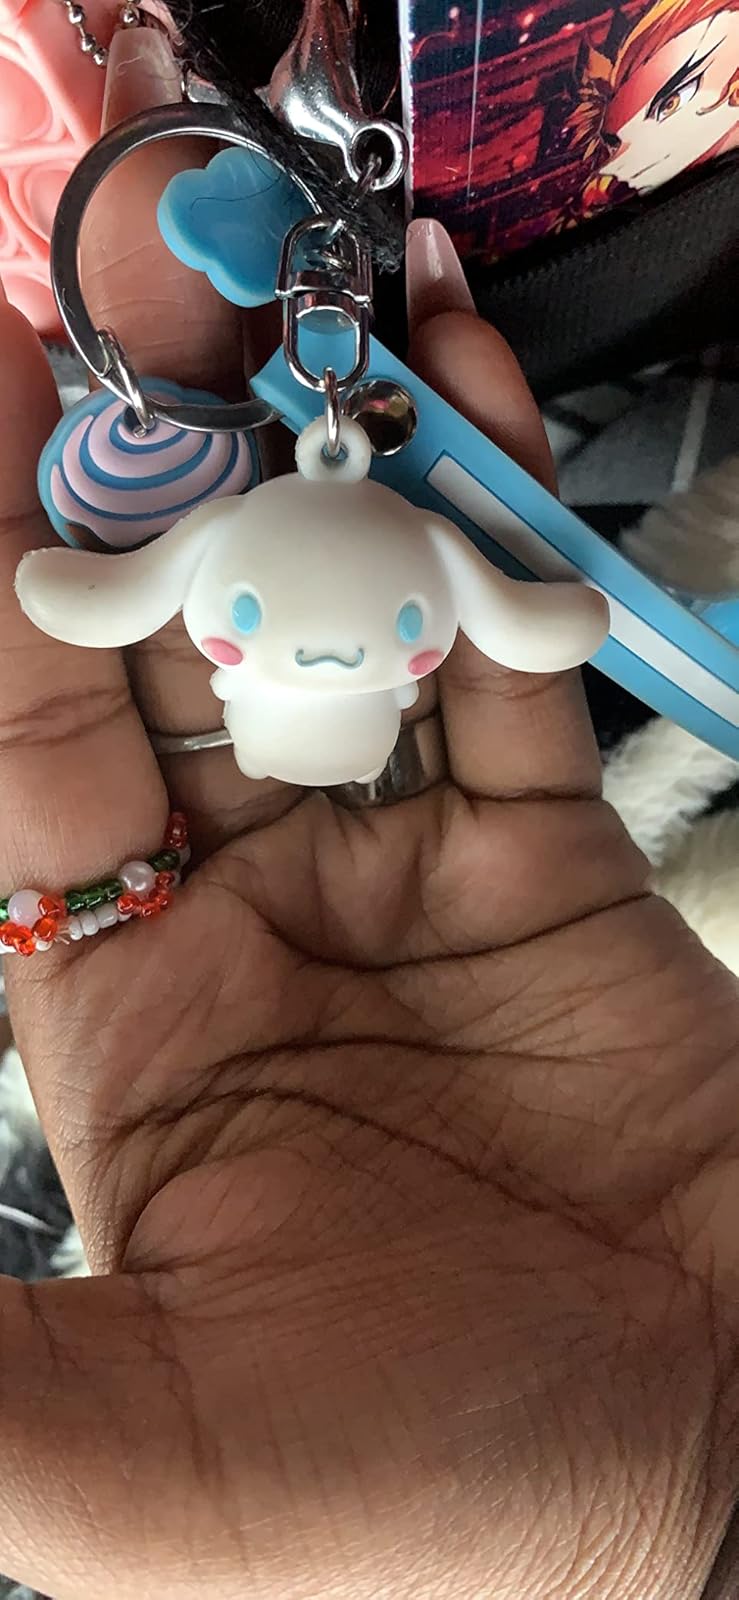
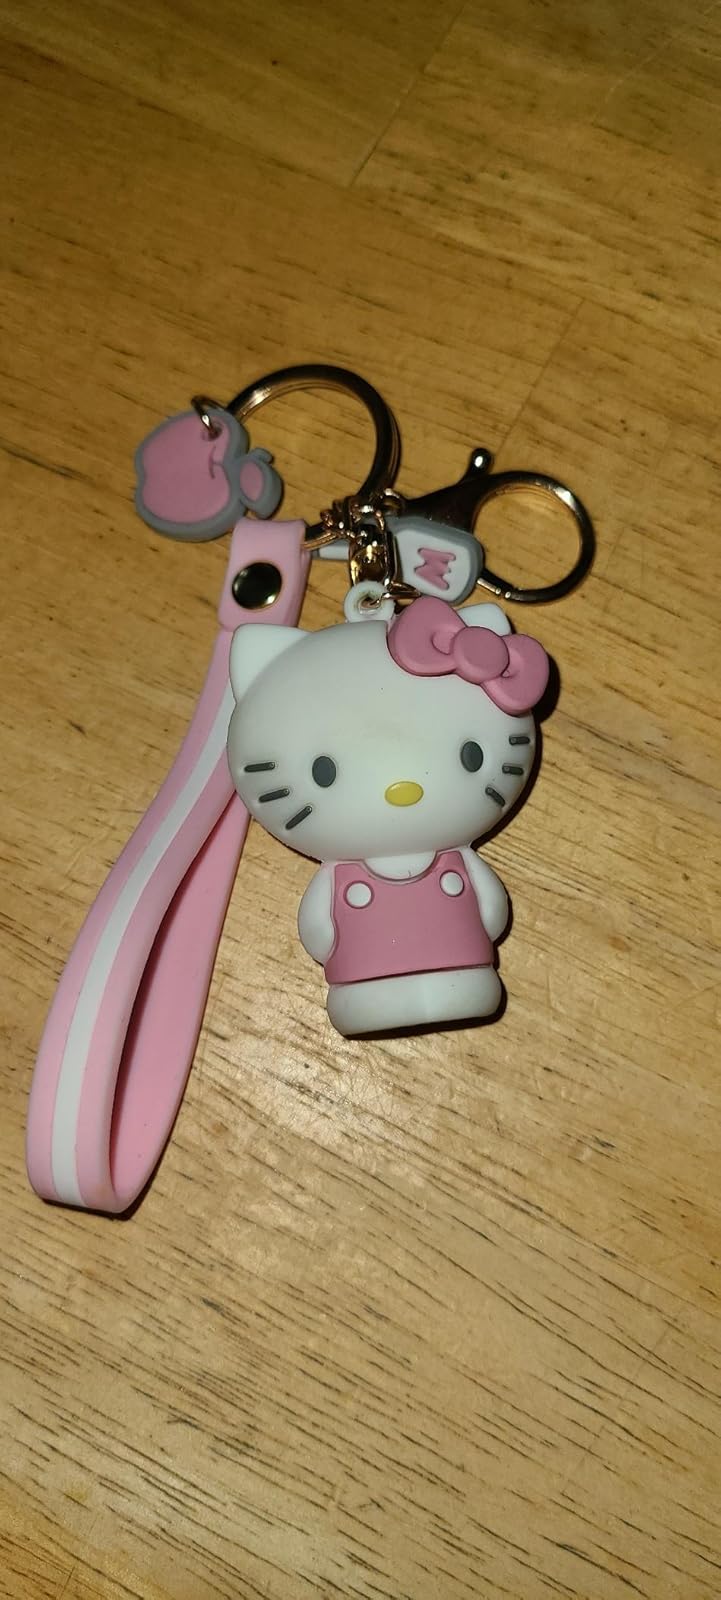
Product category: accessories_keychain
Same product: no